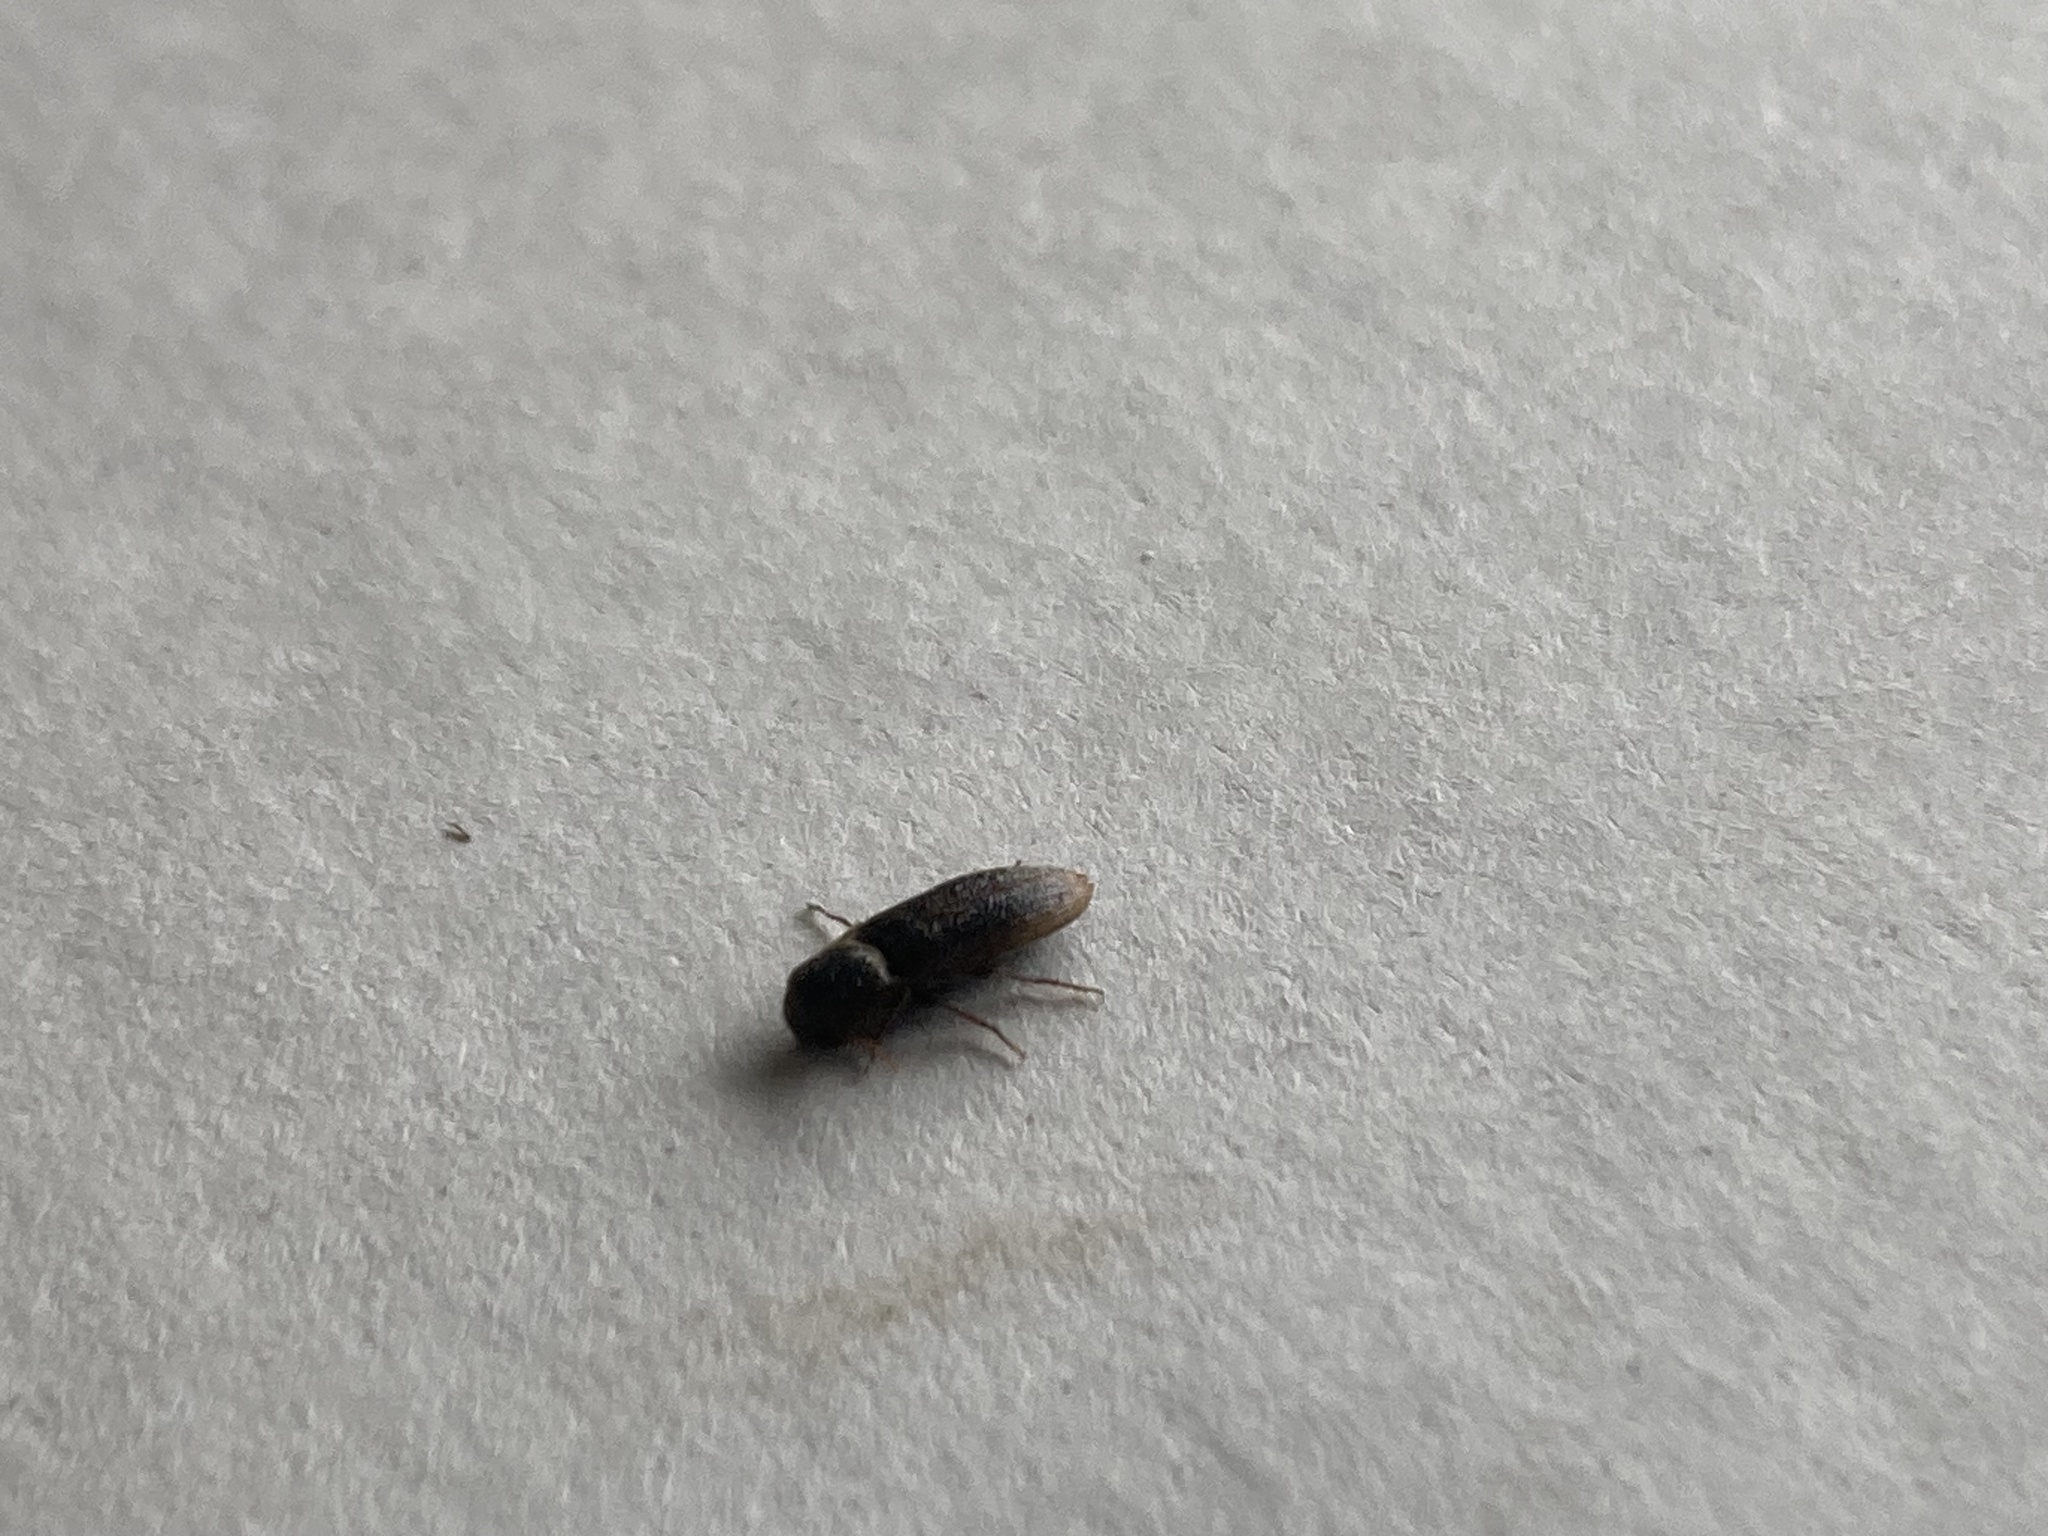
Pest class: clickbeetles_wireworms